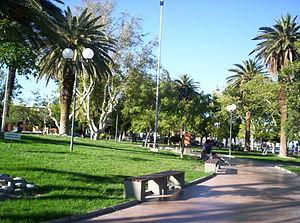
La province de San Juan est une province de l'Argentine située à l'ouest du pays. Elle est limitée au nord par la province de La Rioja, au sud-est par la province de San Luis, au sud par la province de Mendoza et à l'ouest par la cordillère des Andes, qui la sépare du Chili.
Villa Aberastain est une ville et le chef-lieu du Département de Pocito, dans la province de San Juan en Argentine. Elle constitue la partie méridionale de l'agglomération de la ville de San Juan, la capitale provinciale.